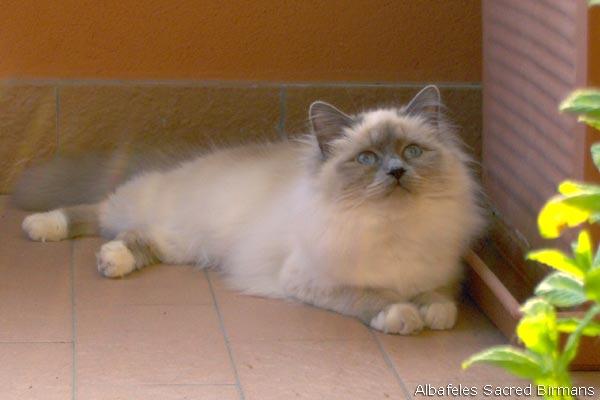
Breed: Birman